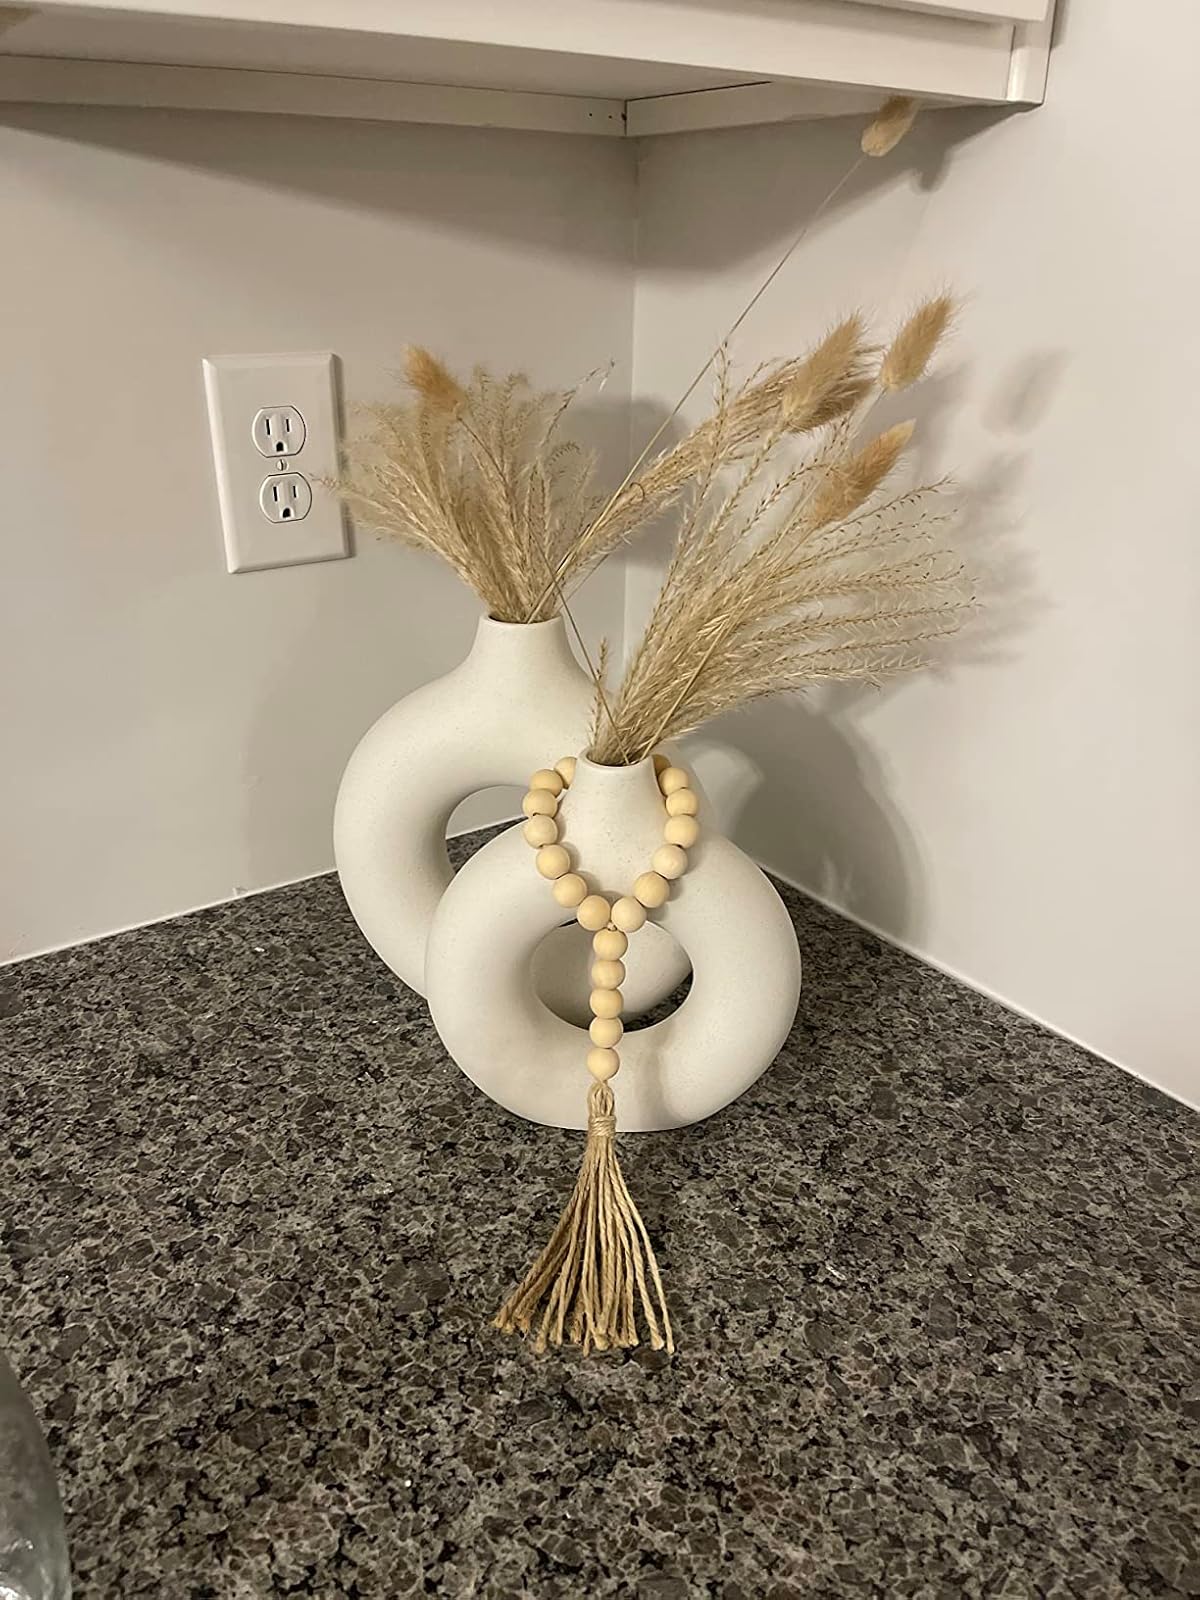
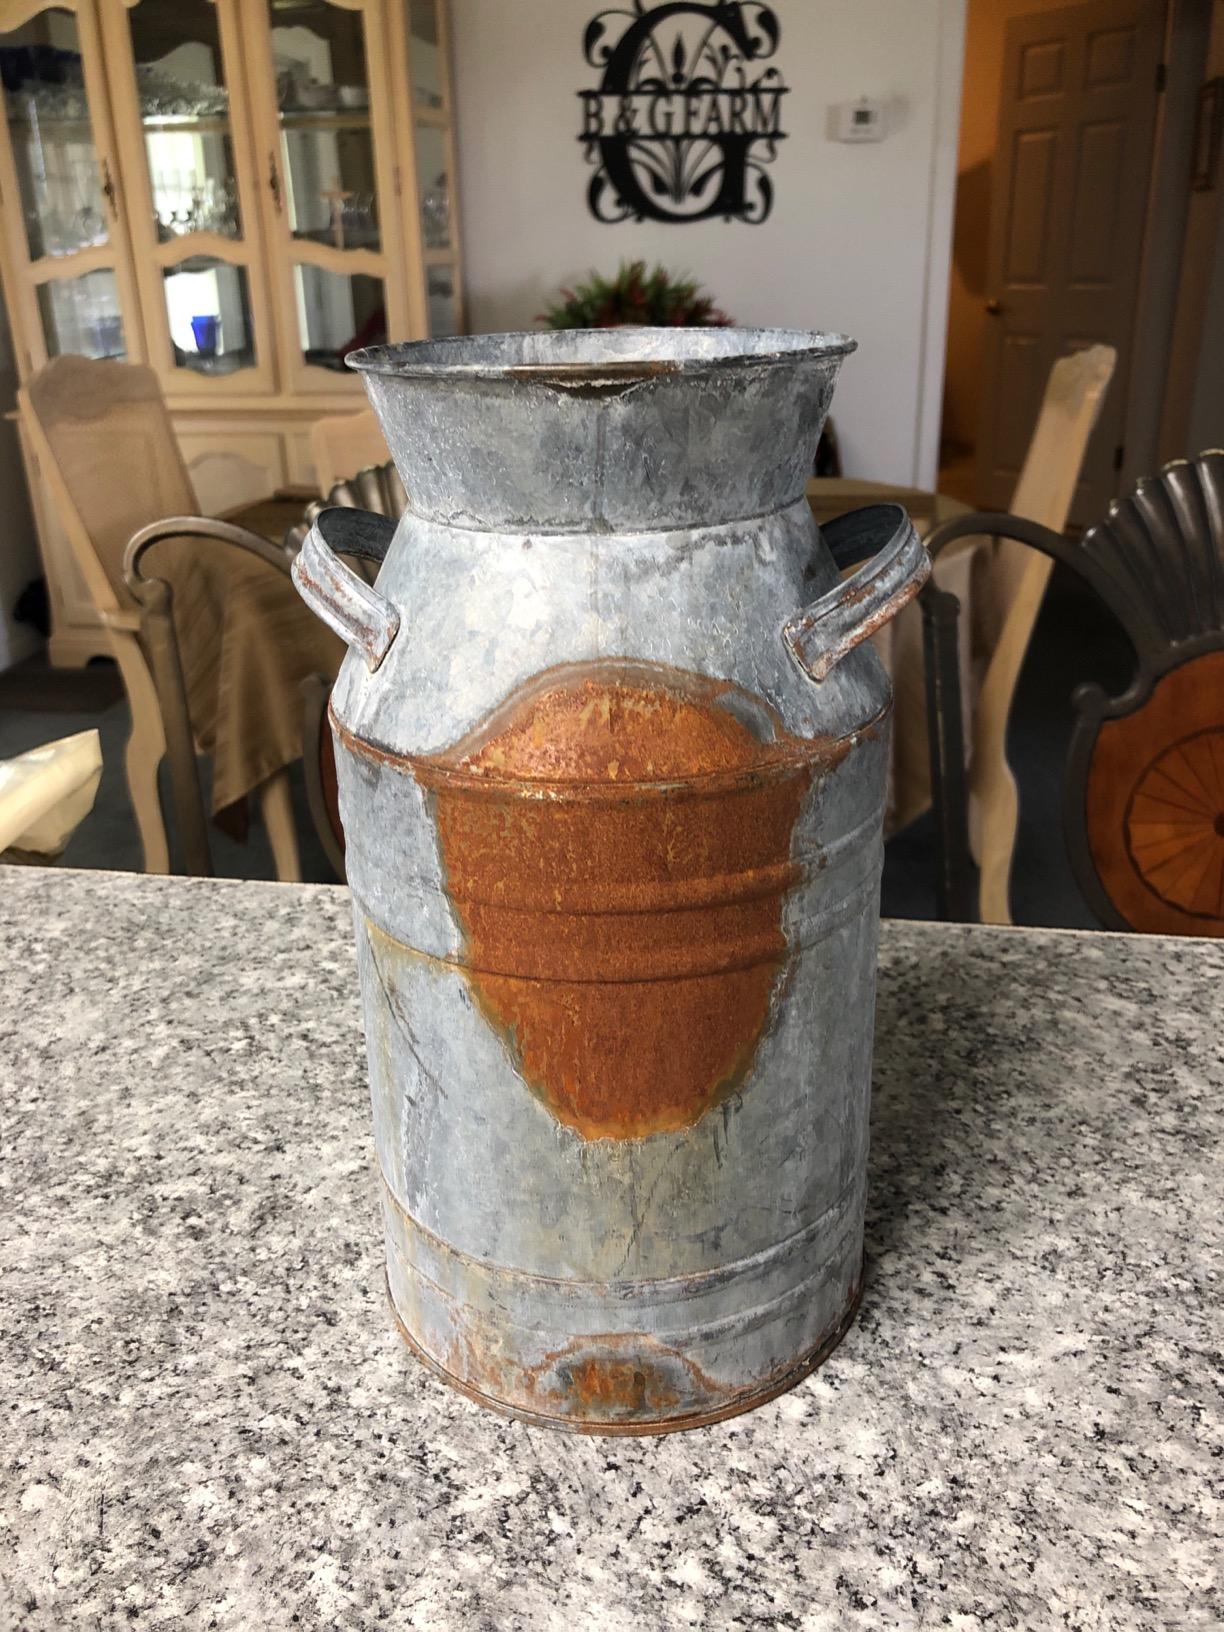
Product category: vase
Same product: no